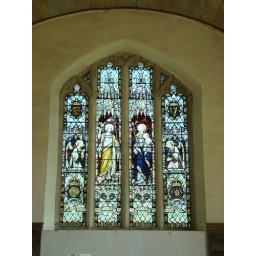
stained glass in the 12th century church which is the grounds of the Croft Castle